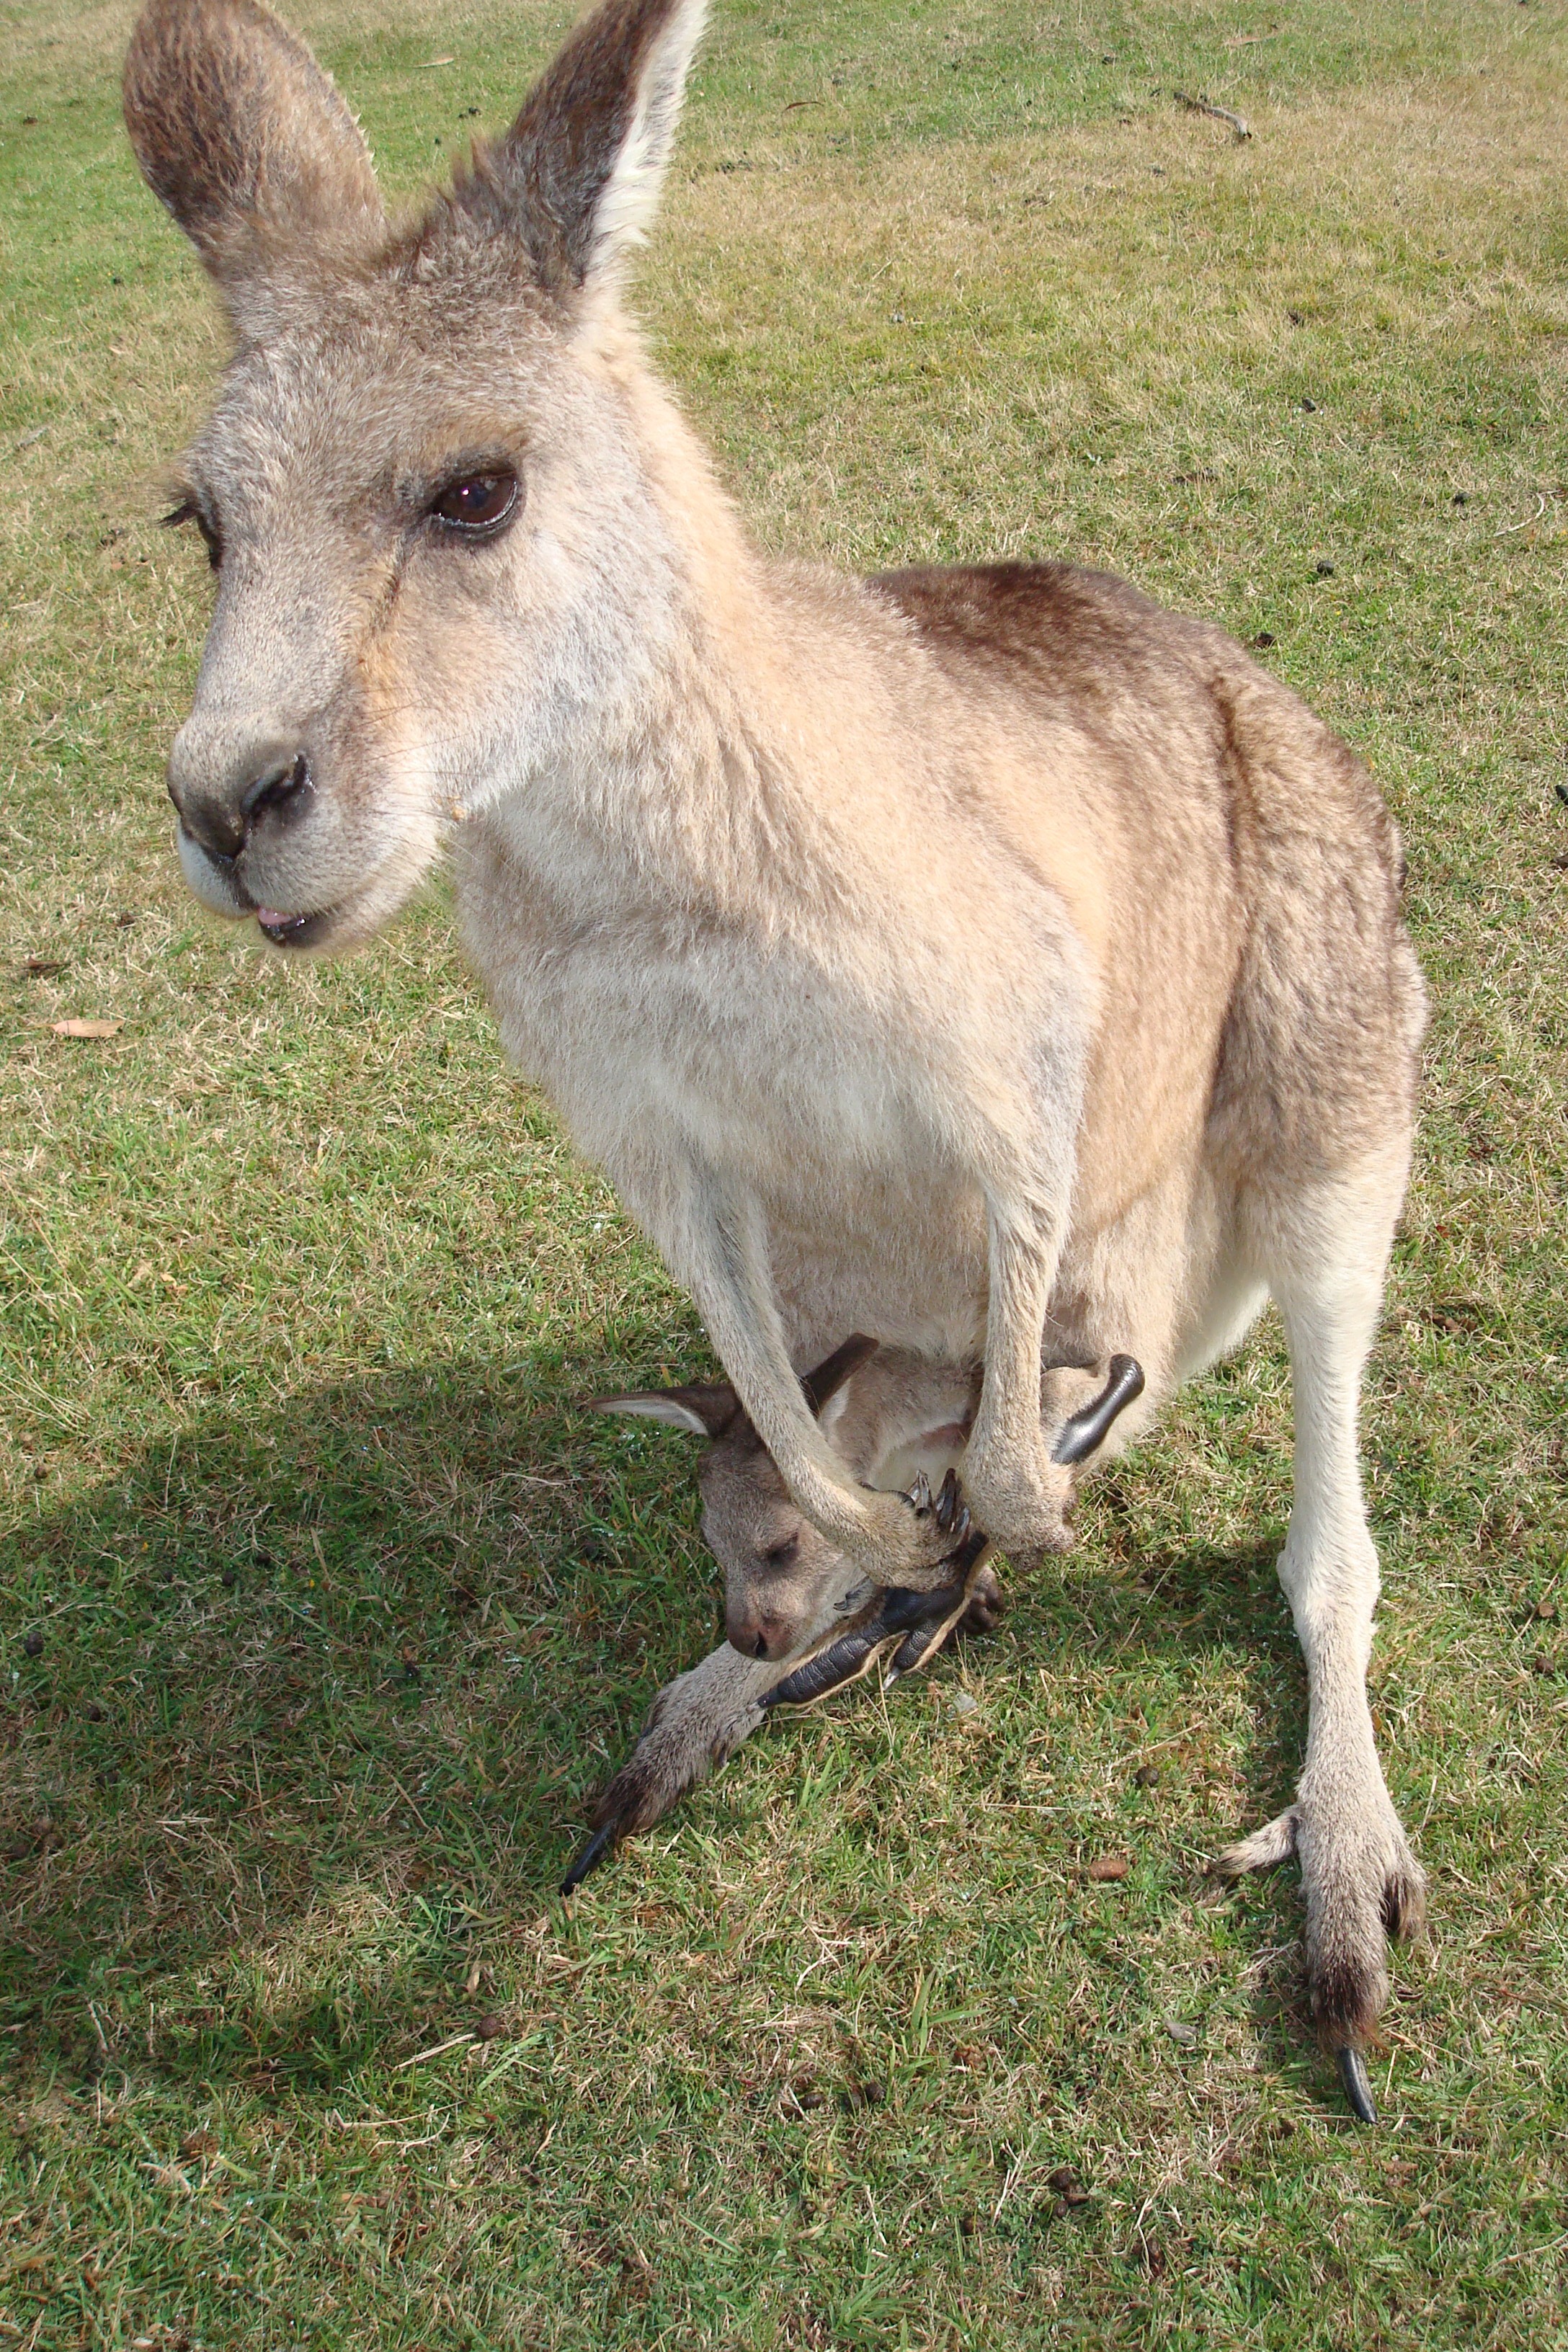
nature, wilderness, animal, wildlife, wild, environment, mammal, fauna, kangaroo, wallaby, donkey, australia, outdoors, zoology, vertebrate, species, marsupial, macropodidae, horse like mammal